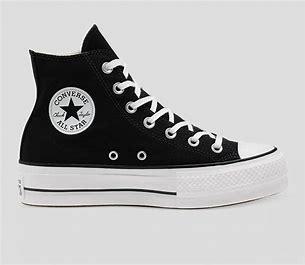
Brand: Converse
Model: Chuck Taylor All Star Top